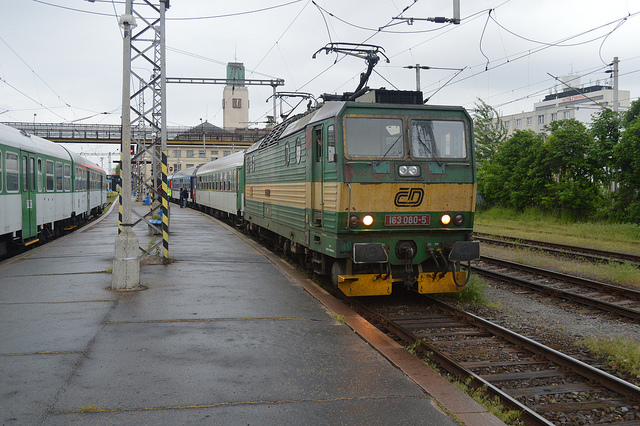
a green and yellow passenger train sitting beside the track

A large long train on a steel track.

A passenger train is pulling into a train station stop.